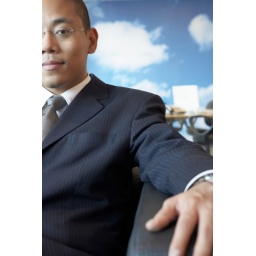
Young businessman sitting in office space, wall mural depicting blue sky